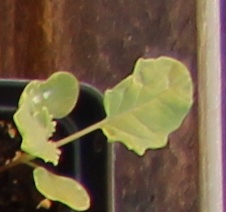
Label: Canola